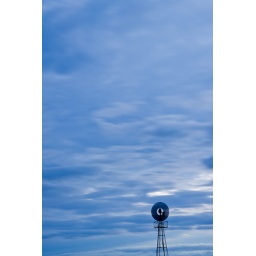
Rotating Windmill in front of a softly blue sky with clouds blurred by long exposure.